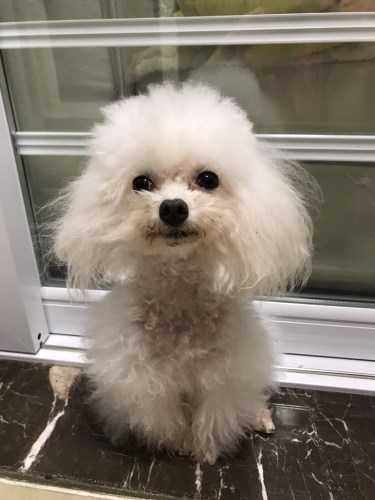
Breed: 2925-n000114-toy_poodle